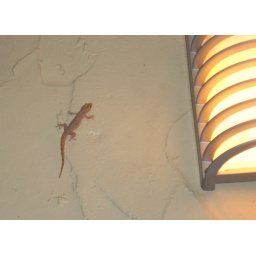
Gecko on the wall of the restaurant in the Gold Coast. Exactly the same species that lived on my roof in Thailand